Royal Aquarium

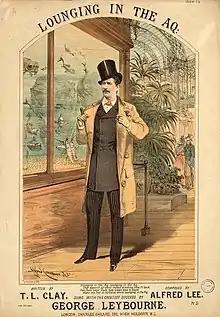
Sheet music cover for "Lounging in the Aq." (1880), illustrated by A. Concanen

After its opening, the expensive Aquarium and its programme of art exhibits and classical music were indifferently received by the public, and the venture was failing. Soon, instead of scientific lectures and the high-minded entertainments intended for the hall by its founders, the directors turned to more profitable music hall and variety acts (animal acts, African dancers, hypnotists, etc.) The Aquarium became most famous for offering dangerous and sensational circus and other acts. The showman and tightrope walker The Great Farini programmed many of these beginning in 1877. One of the most famous was the young female human cannonball, Zazel, who was launched by an apparatus of Farini's design. The perceived danger of these acts caused protests and put the venue's licence in doubt but drew crowds.